Grant R. Williams

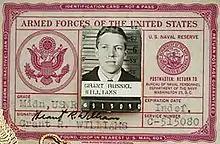
US Naval Reserve ID card of Grant Russell Williams

Lieutenant Grant Russell Williams (July 29, 1930 – April 26, 1964) was a U. S. Navy test pilot, of Webster Groves, Missouri. He was best known for diverting his crashing plane, a North American FJ-1 Fury, away from populated areas in Jacksonville, Florida, in April, 1964.